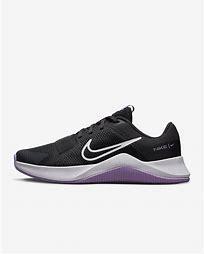
Brand: Nike
Model: MC 2